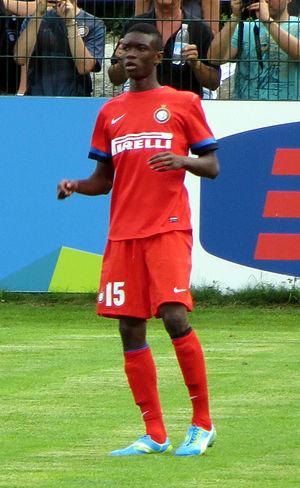
Ibrahima Mbaye, né le 19 novembre 1994 à Guédiawaye, près de Dakar, est un footballeur international sénégalais.